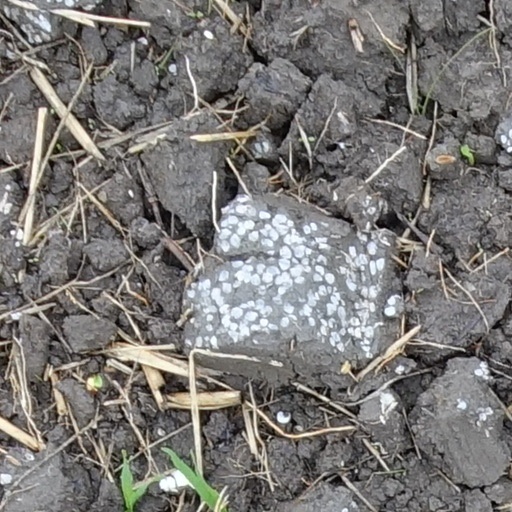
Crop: wheat